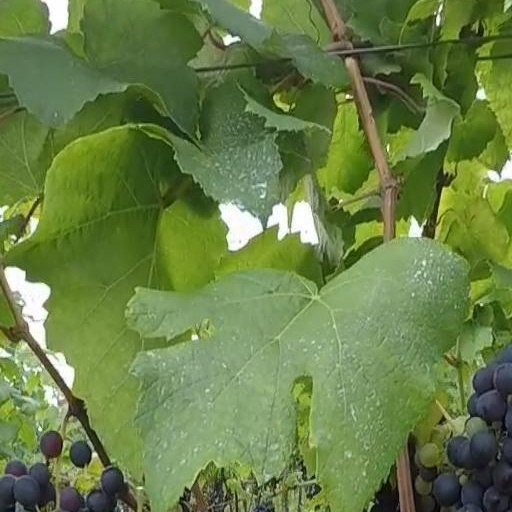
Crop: grape